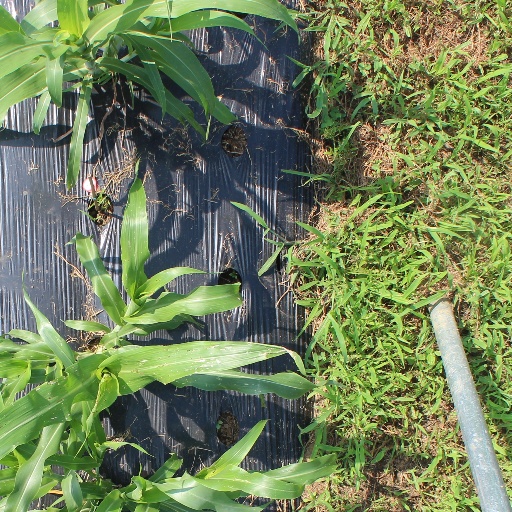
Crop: sorghum